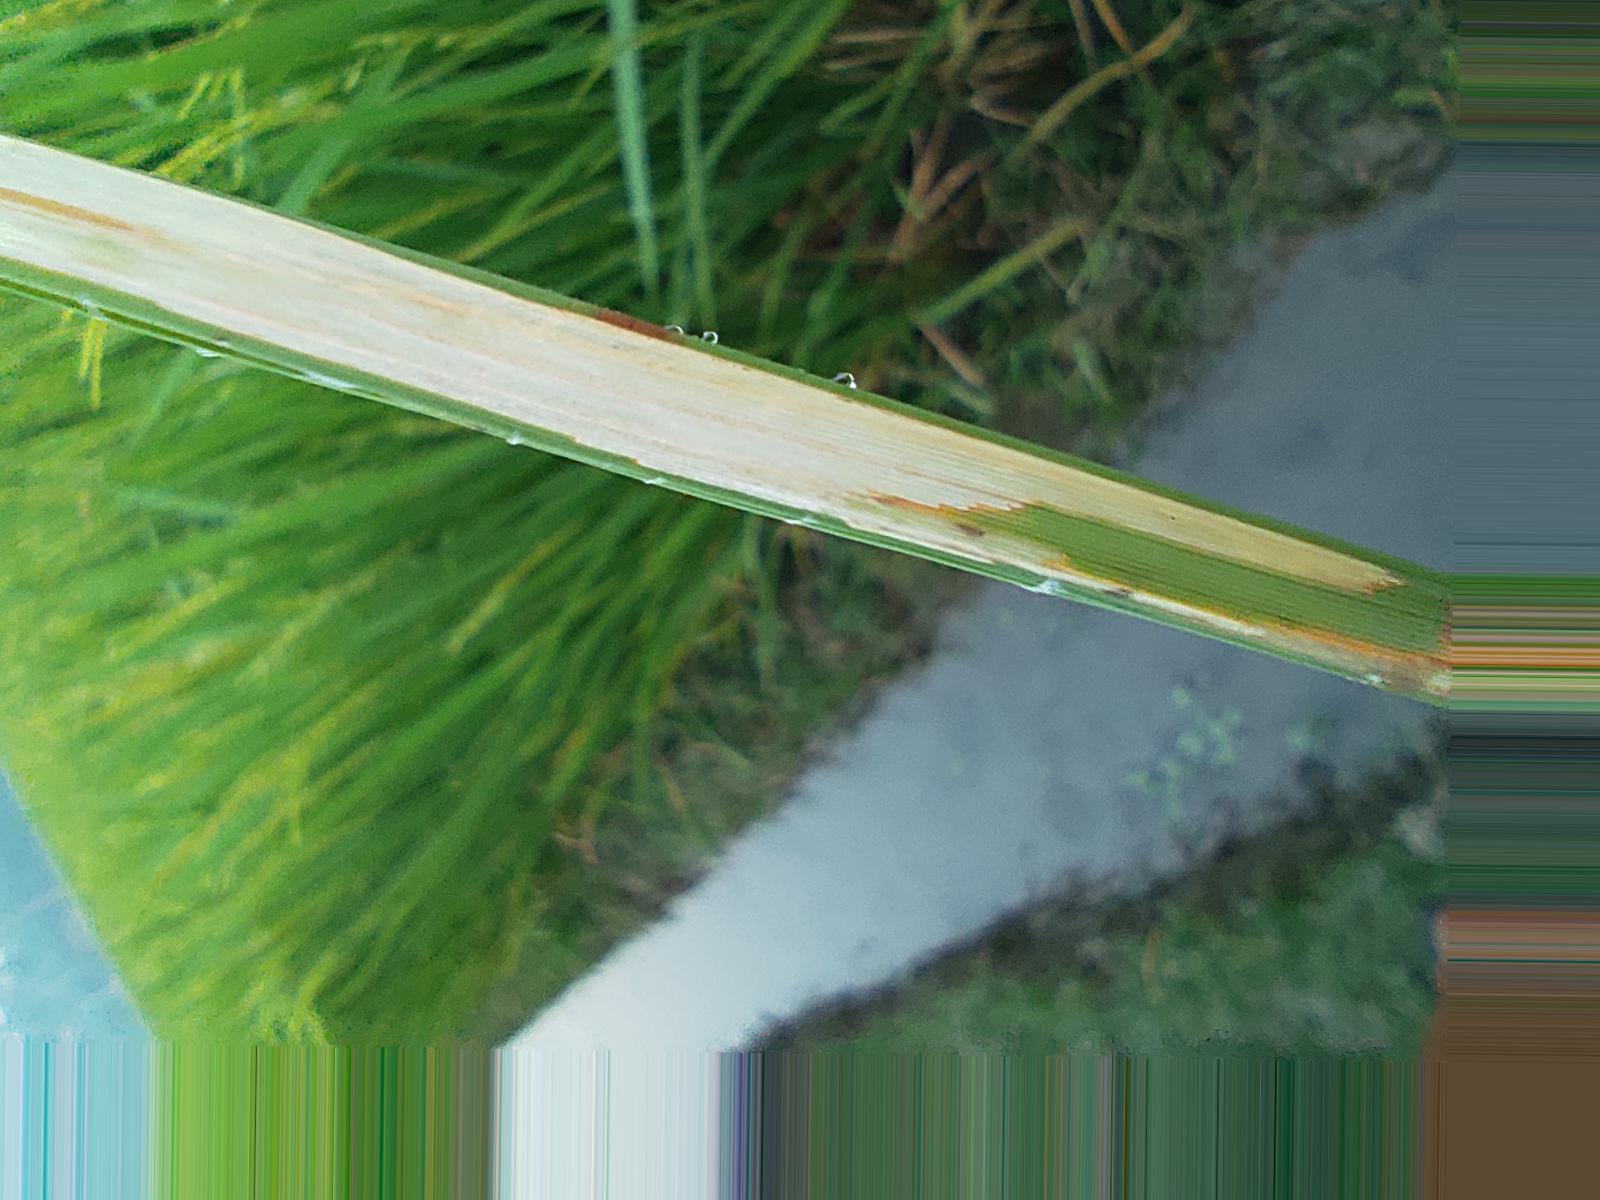
Nhãn: Sâu gai ( Hispa )